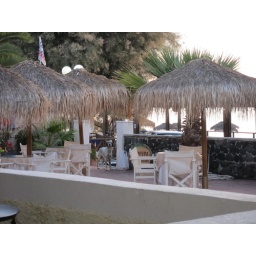
This dog was totally busted getting in the garbage Kamari beach Santorini